Graye-et-Charnay

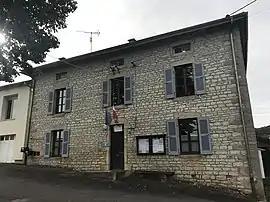
The town hall in Graye-et-Charnay

Graye-et-Charnay is a commune in the Jura department in Bourgogne-Franche-Comté in eastern France.